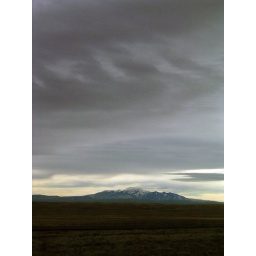
Somewhere on the road to Las Vegas there's a mountain all by itself.